Furness Shipbuilding Company

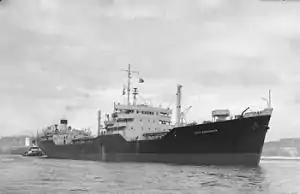
RFA "Wave Conqueror", a Wave-class oiler of the Royal Fleet Auxiliary, launched from the shipyard in 1943

The yard was initially established as an emergency shipyard to repair ships damaged in the war. It was incorporated as a Private company in 1917 and covered an 85-acre site on the north bank of the River Tees at Haverton Hill, opposite Middlesbrough. As completed it included 50 acres reclaimed from tidal land with 2,500 feet of river frontage, with twelve building berths and a fitting-out basin measuring 1,000 feet by 250 feet. It operated as a subsidiary within the Furness, Withy Shipping Company, with the first ship being laid down in March 1918, before the yard had been completed. It initially built ships for the British Government and foreign companies as well as ships for Furness, Withy & Co and its subsidiaries. During the 1920s it built colliers, tramp steamers, twin-funnelled passenger/cargo liners, whaling ships and five deep-sea tankers. In the late 1920s it built a number of ships for service on the Great Lakes of North America, transporting grain and gypsum rock. These vessels were of the bridge-forward/engines-aft design typical of the lake freighters. One such ship built by the Furness Shipbuilding Company was the "Cementkarrier", one of the first diesel-electric ships built in the North East of England.